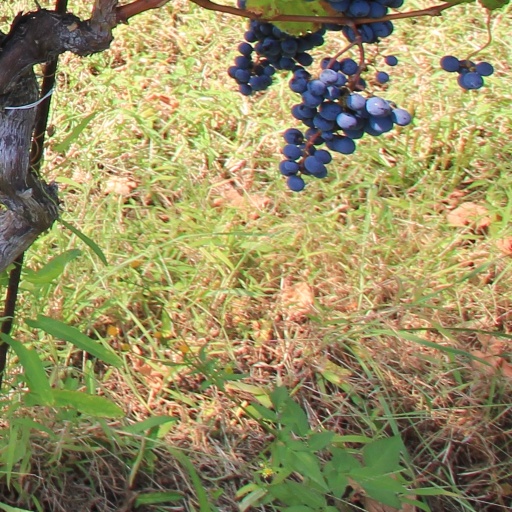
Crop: grape